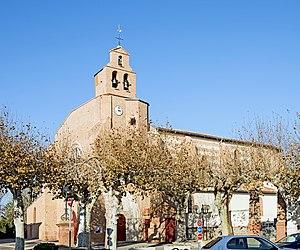
Saint-Jory est une commune française située dans le département de la Haute-Garonne en région Occitanie.
La liste des églises de la Haute-Garonne recense de manière exhaustive les églises situées dans le département français de la Haute-Garonne.